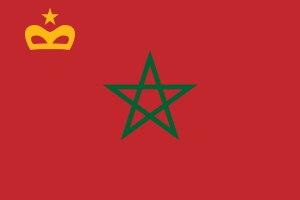
Le drapeau du Maroc est un drapeau servant d'emblème au Royaume du Maroc à partir de 1915, trois ans après le début du protectorat français au Maroc. Il est rouge frappé d'une étoile verte à cinq branches.